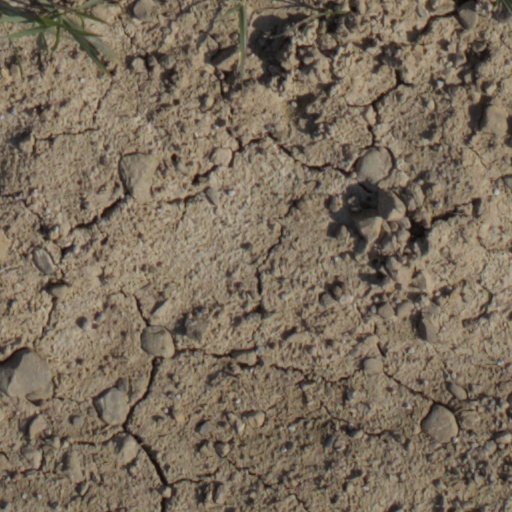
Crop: wheat